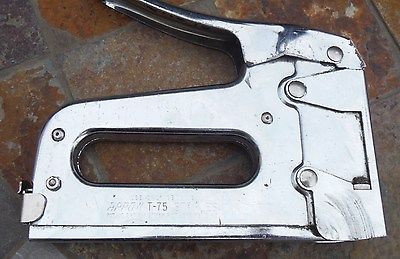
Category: stapler